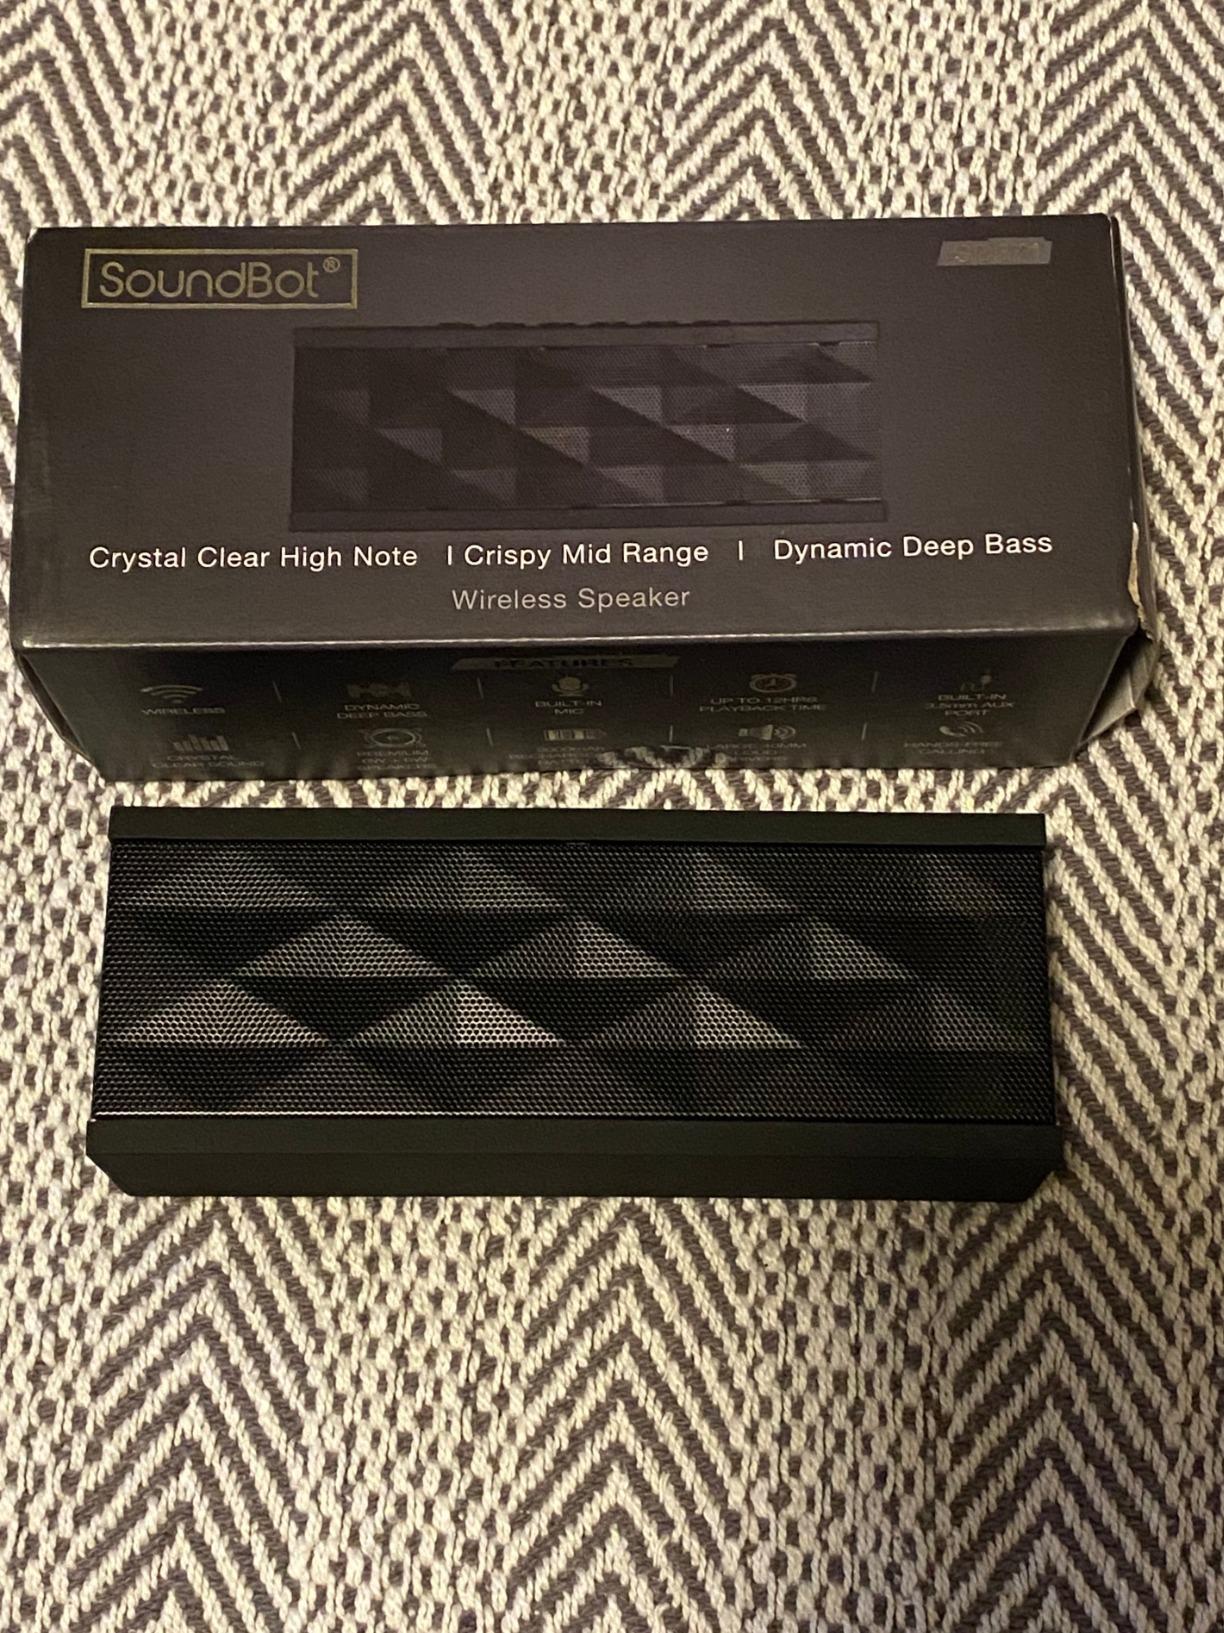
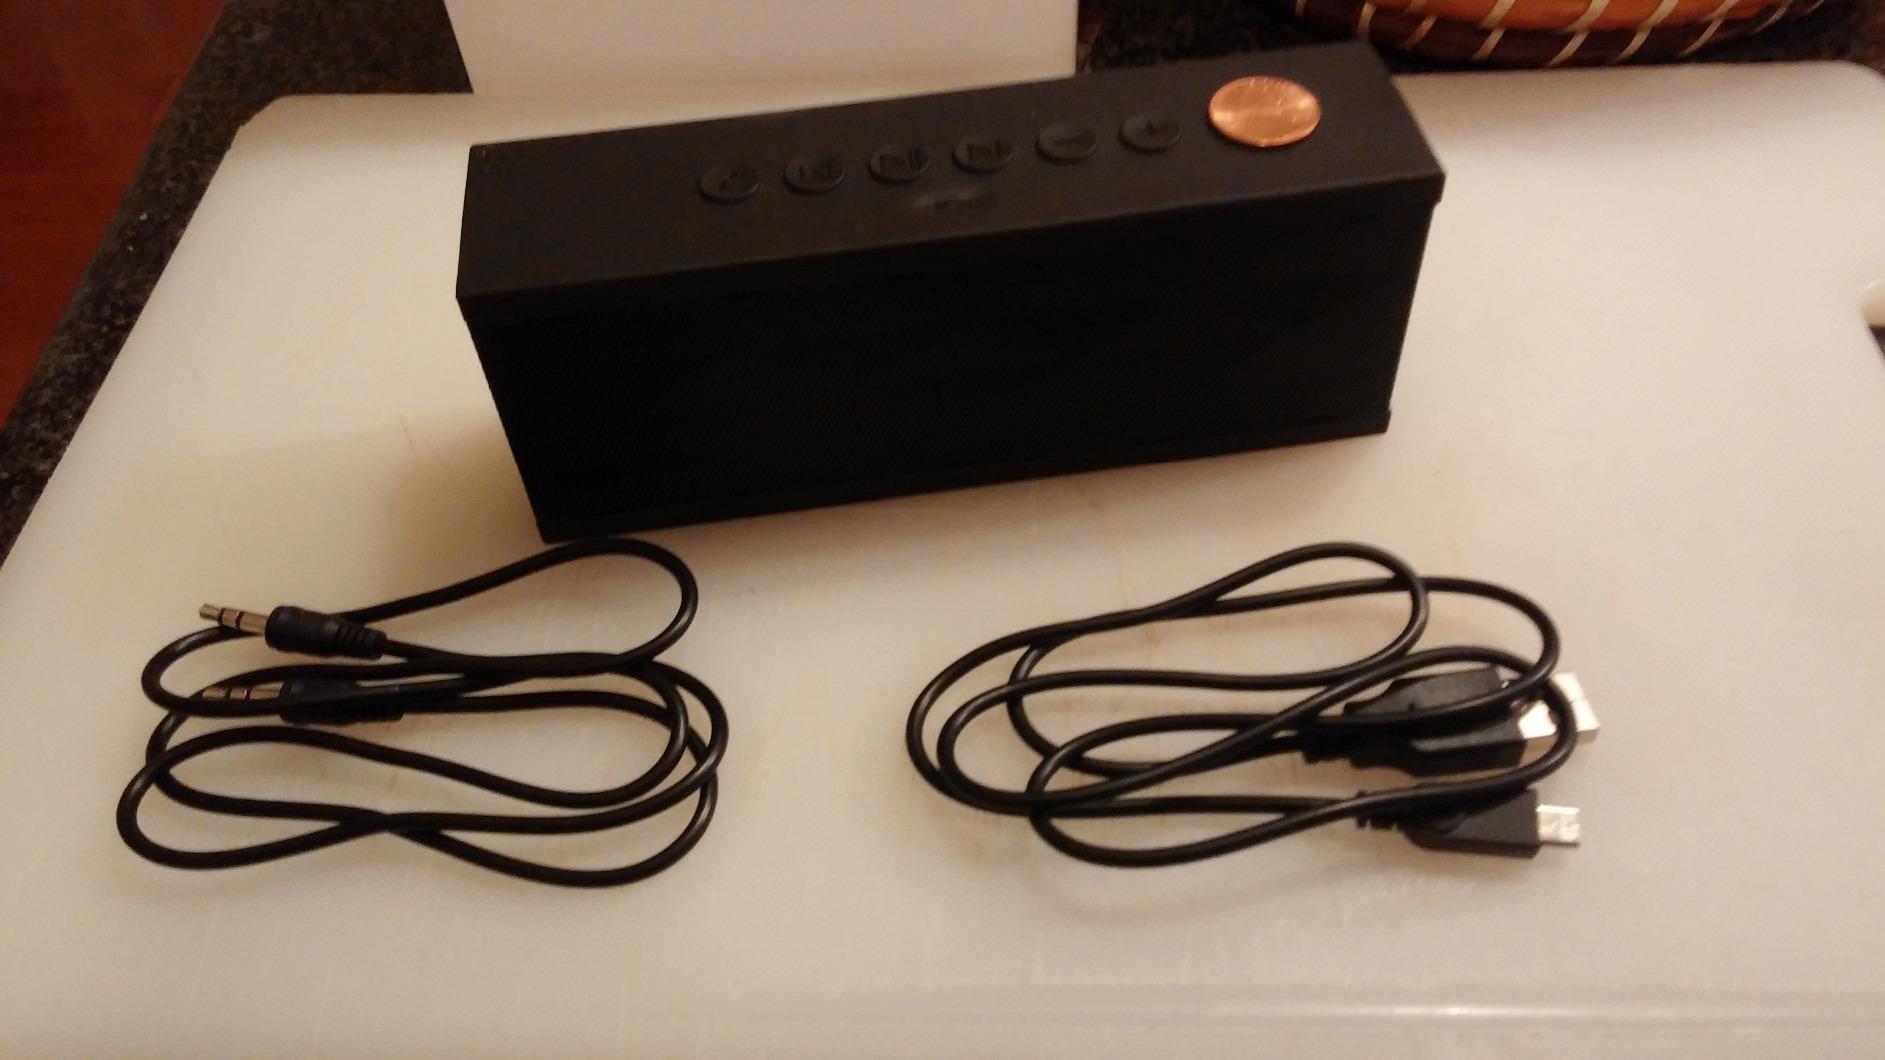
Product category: speaker
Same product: yes